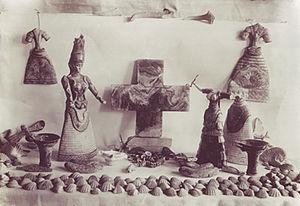
Dans la mythologie grecque, Potnia Therôn désigne une divinité archaïque de la religion minoenne ou mycénienne. Ses origines remontent aux temps préhistoriques en orient et ses caractéristiques ont été assimilées dans le polythéisme gréco-romain classique principalement par les déesses Artémis et Diane.